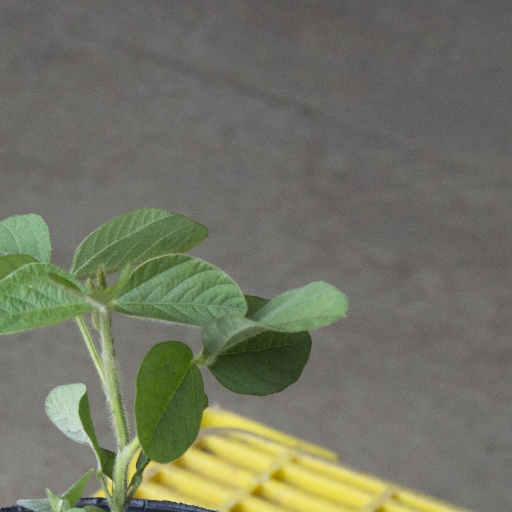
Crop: soybean